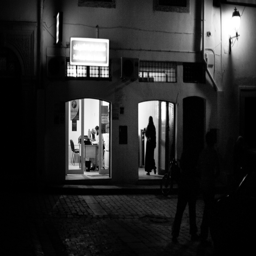
women walks out of the house